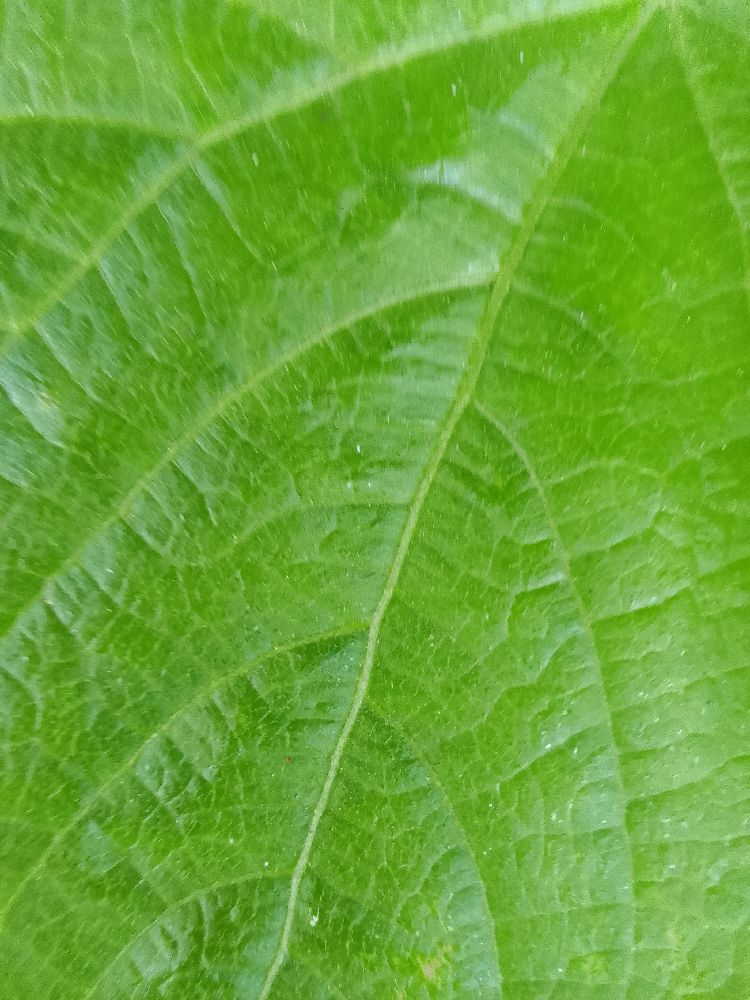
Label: healthy